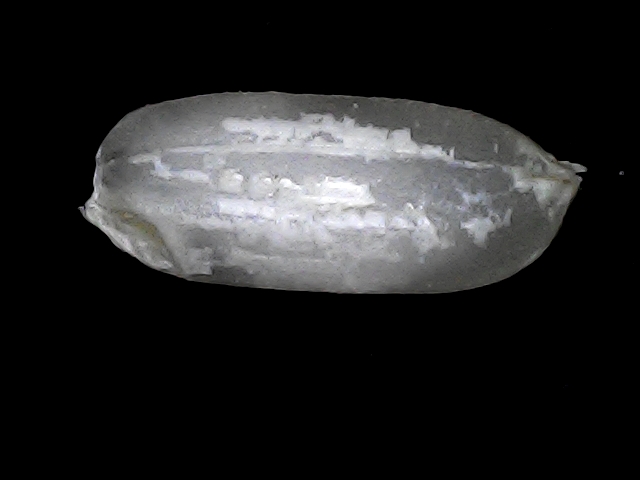
Rice variety: BRRI74